Delta Sagittae

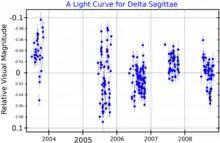
A visual band light curve for Delta Sagittae, plotted from data published by Tabur "et al." (2009)

Delta Sagittae is a spectroscopic binary with a composite spectrum, meaning that light from both stars can be detected. It has an orbital period of about 10 years and an eccentricity of about 0.44. It is also a variable star, with its brightness changing between a maximum of magnitude 3.75 and a minimum of 3.83 in an unpredictable way.